2011–12 UEFA Champions League

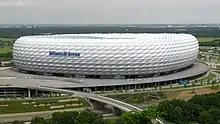
The Allianz Arena in Munich hosted the final

The 2011–12 UEFA Champions League was the 57th season of Europe's premier club football tournament organised by UEFA, and the 20th season in its current Champions League format. As part of a trial that started in the 2009–10 UEFA Europa League, two extra officials – one behind each goal – were used in all matches of the competition from the play-off round.